Chas McFarland

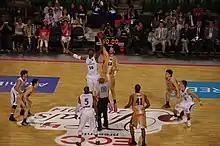
McFarland #13 battles for the jumpball during the bj league final at Ariake Coliseum

Chas Burger is sold at the shop named Nakadori Satisfaction in Akita.